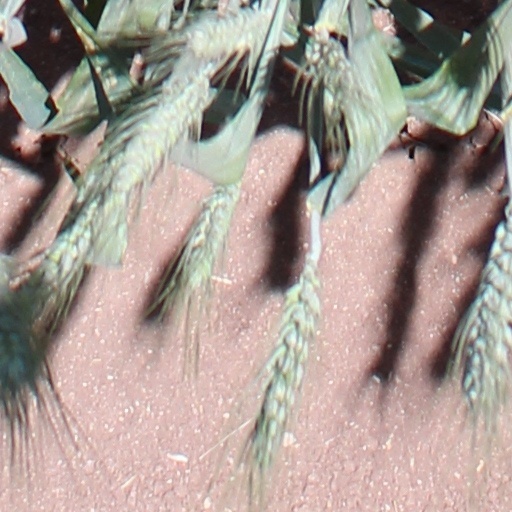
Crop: wheat